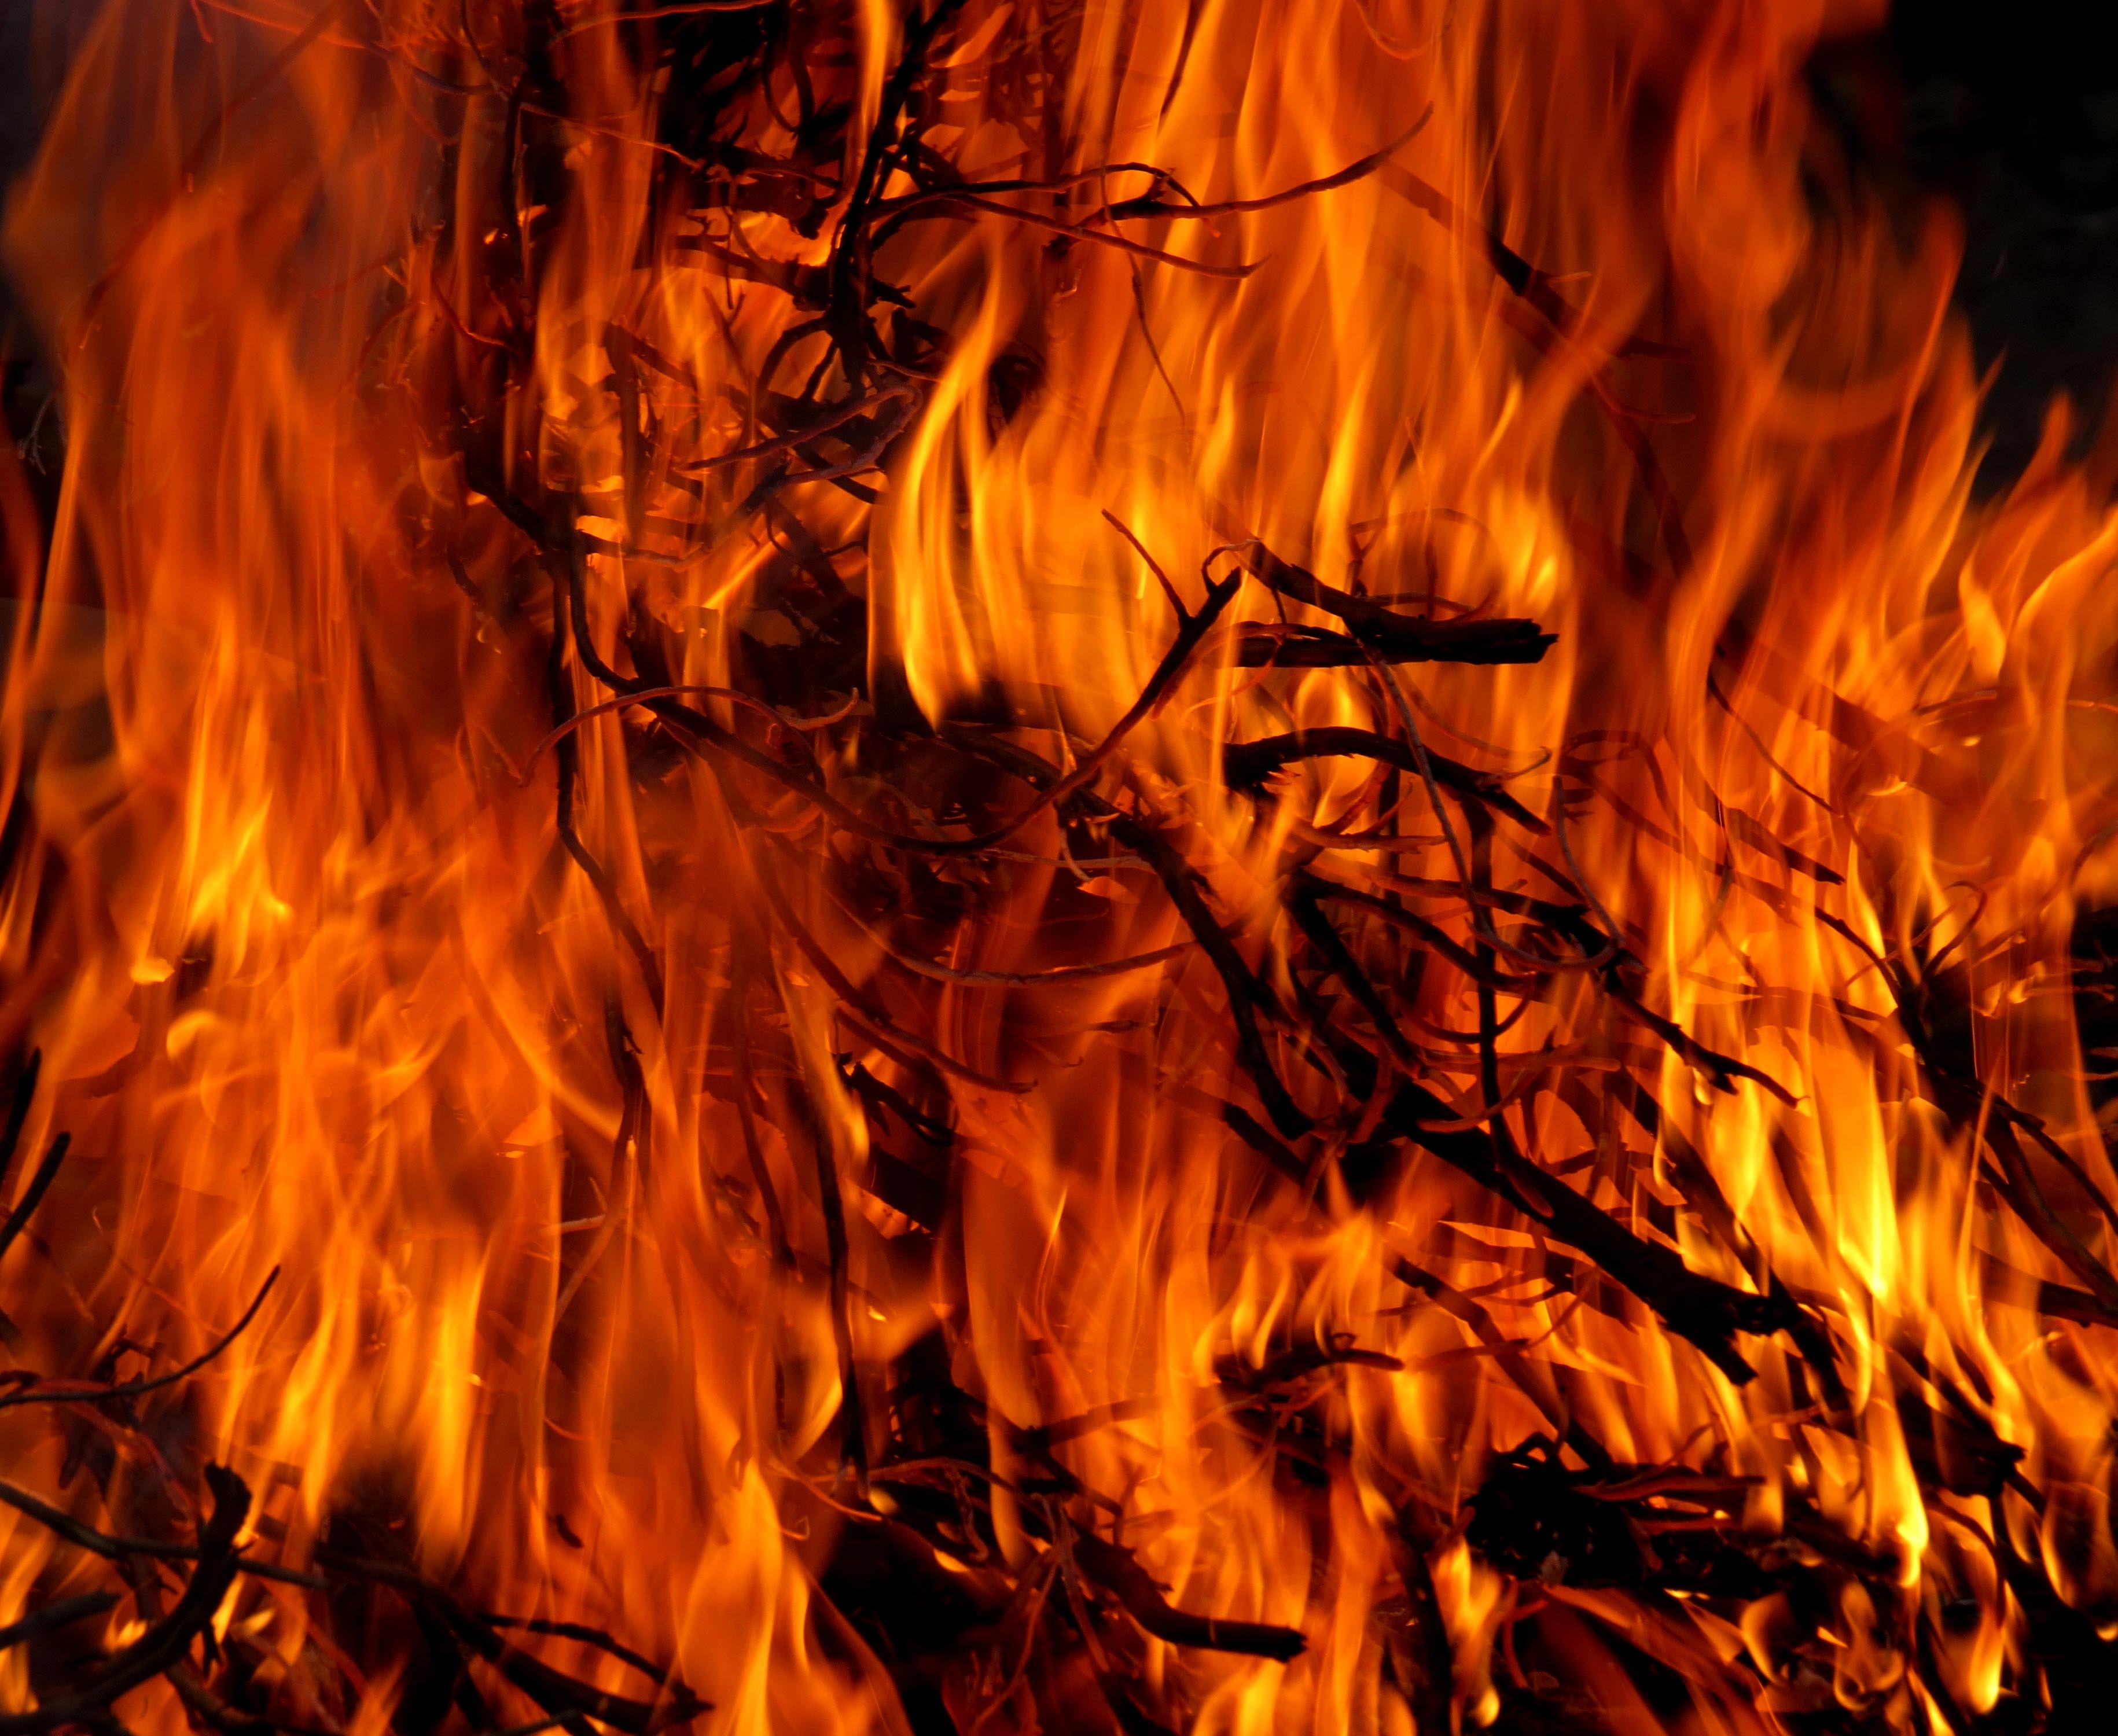
flame, fire, campfire, bonfire, burning, hot, geological phenomenon